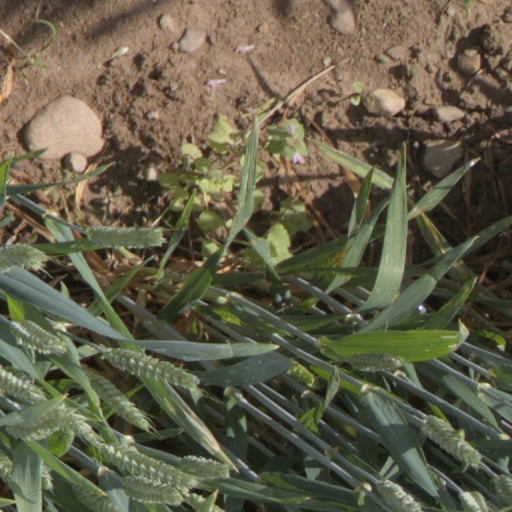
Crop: wheat